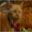
Label: cat